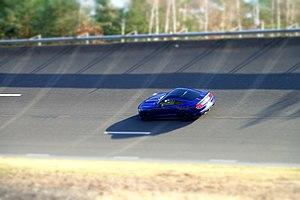
Circuit de Mortefontaine
Le Circuit de Mortefontaine ou CERAM est à l'origine un circuit d'essais automobile constitué d'une unique piste de 4 000 m construit par le constructeur automobile Simca en 1956, et situé sur la commune de Mortefontaine dans l'Oise.